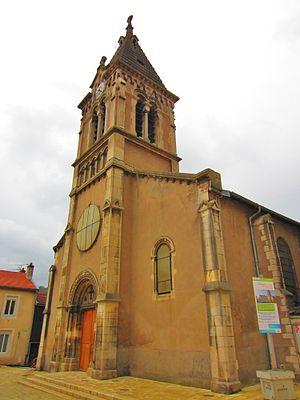
Eglise Pompey
Pompey est une commune française située dans le département de Meurthe-et-Moselle, en région Grand Est.